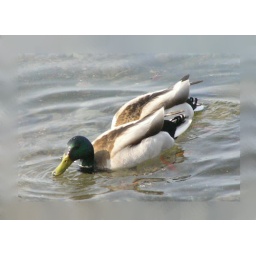
Two male mallard ducks in the water photo with smudged framing